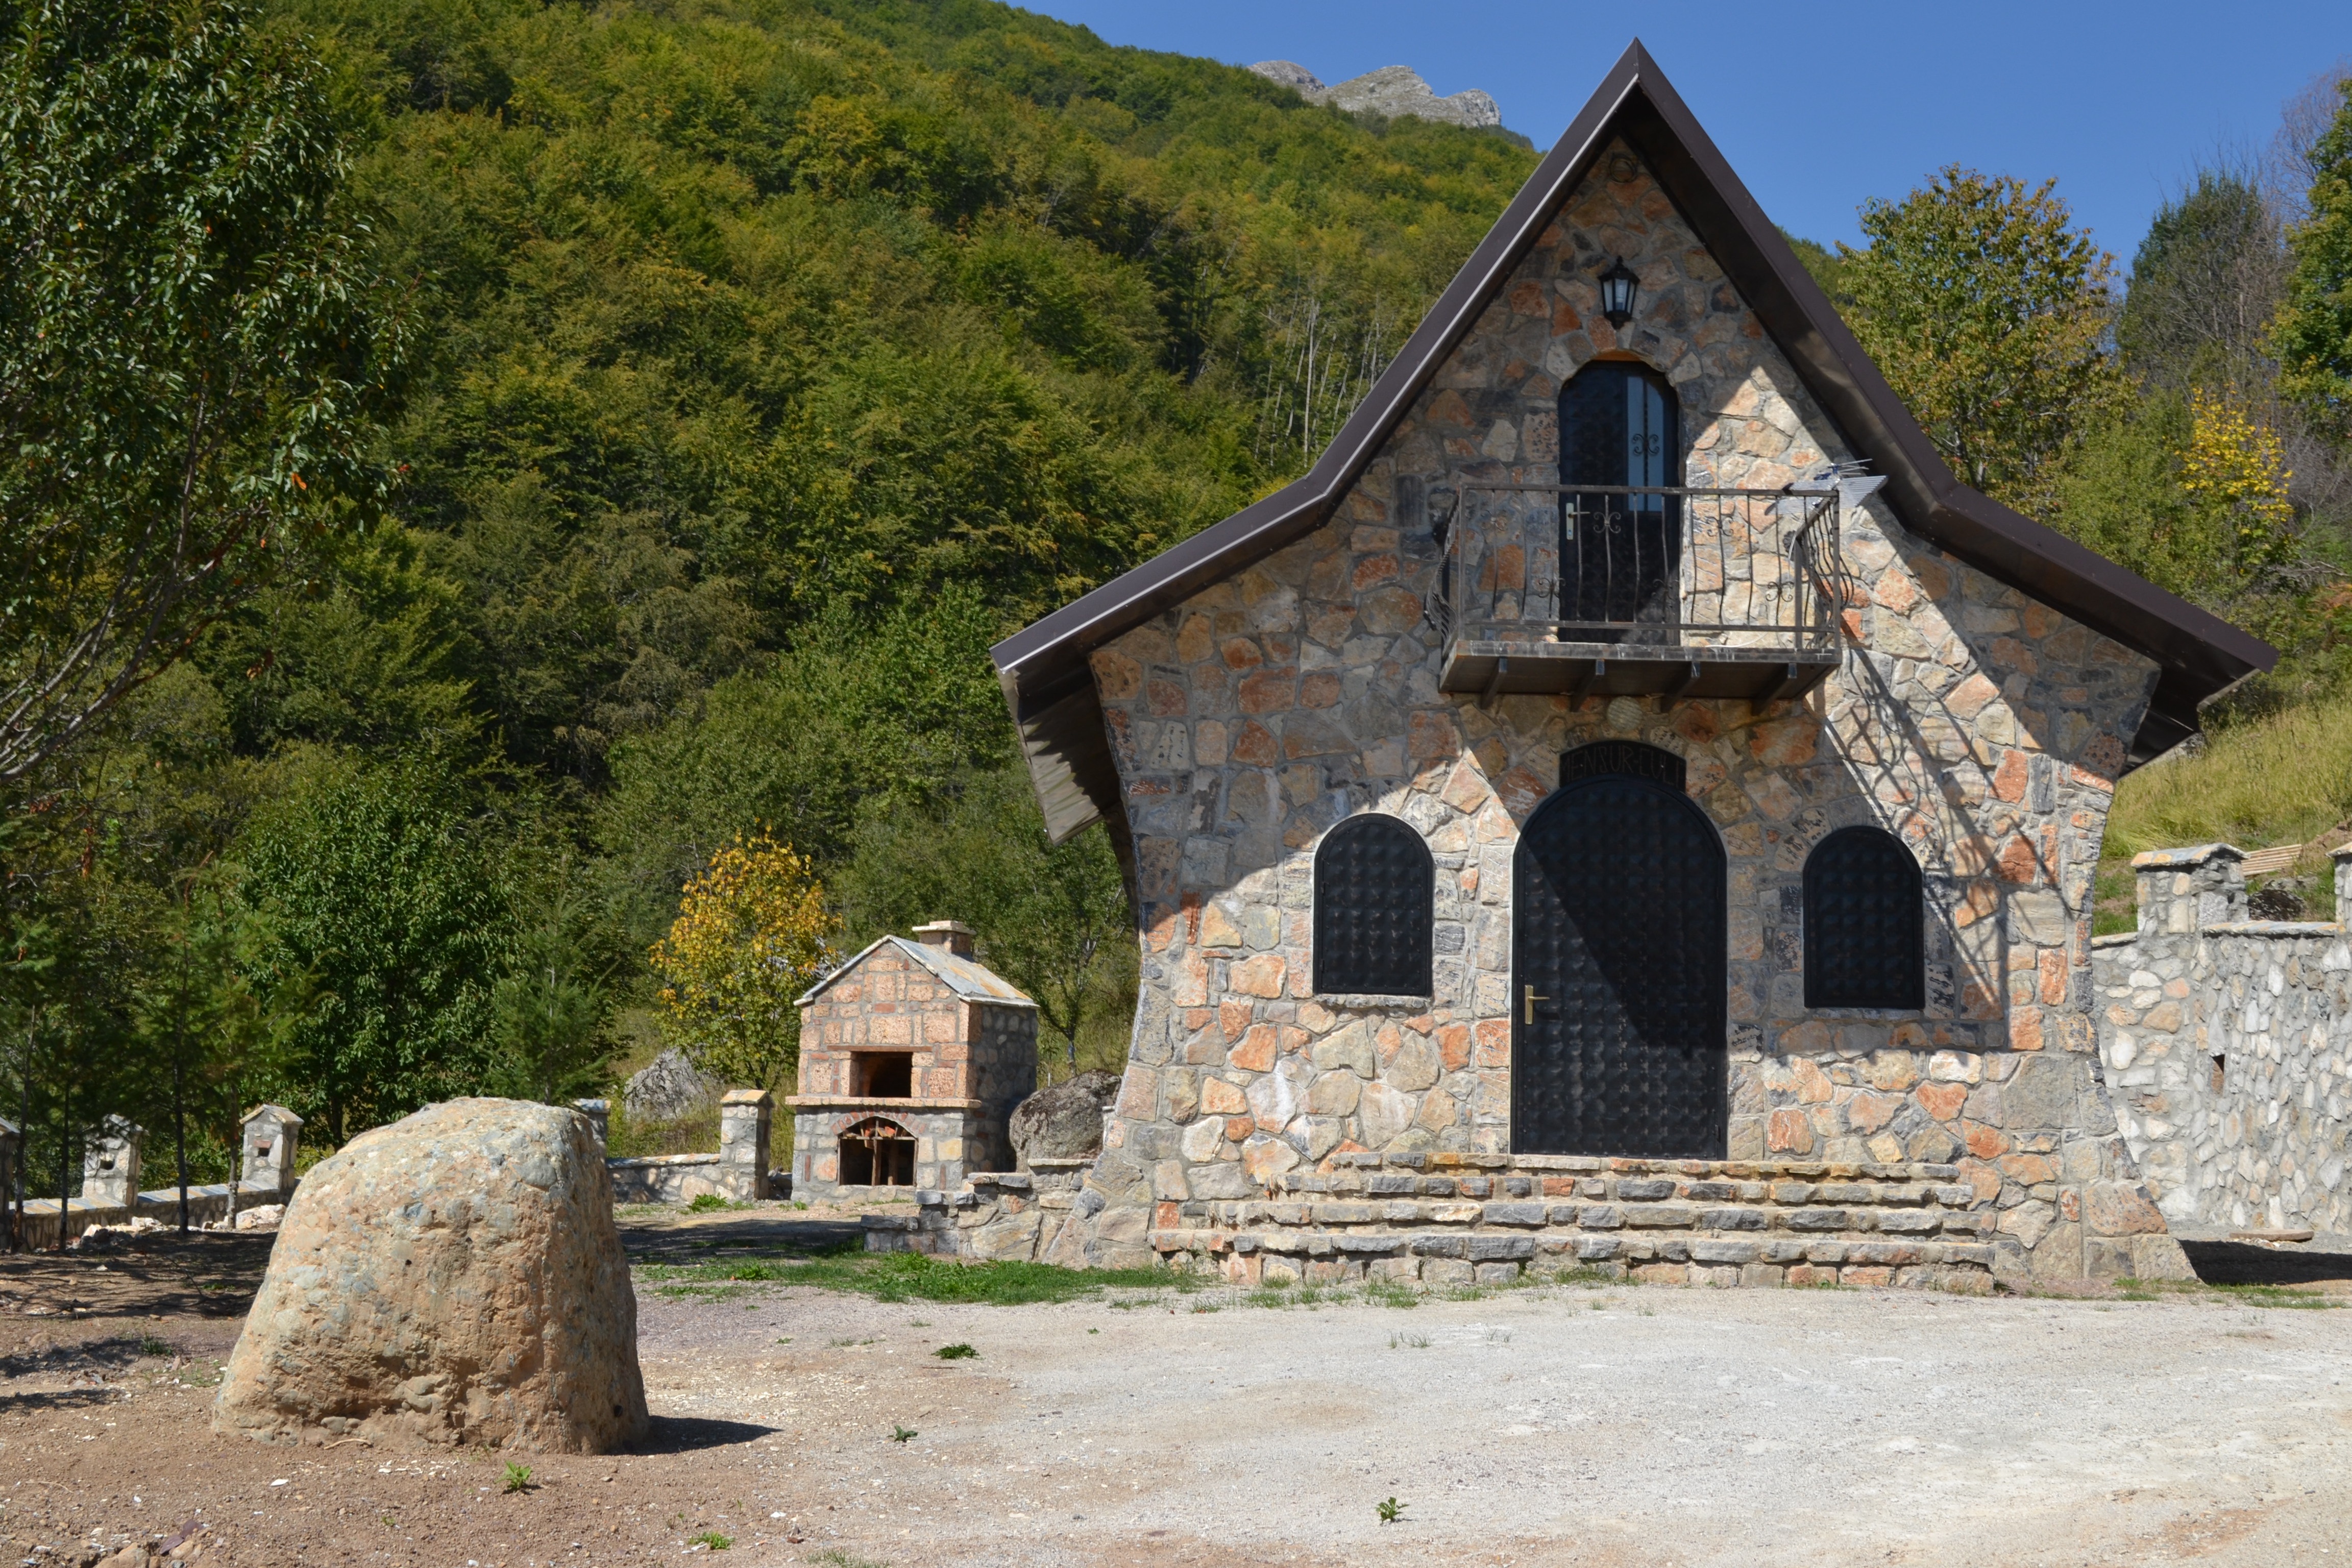
architecture, villa, house, building, home, village, rural, cottage, property, church, chapel, exterior, place of worship, ruins, monastery, shrine, estate, rural area, stone house, ancient history, mountain villa